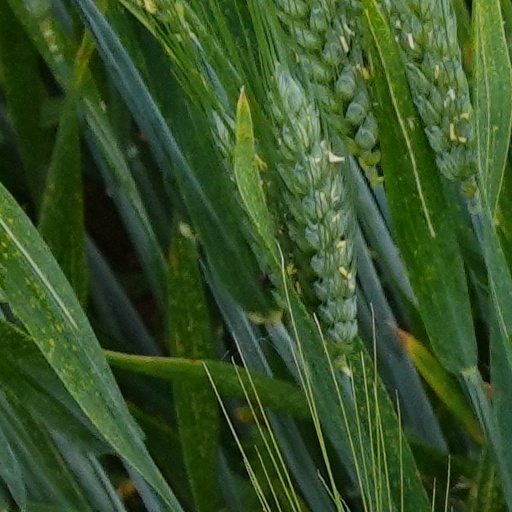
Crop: wheat